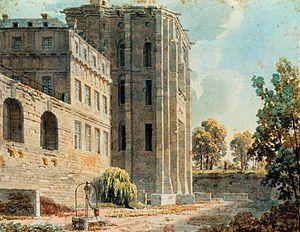
Le château de Vincennes est une forteresse située à Vincennes, à l’est de Paris, érigé du XIVᵉ siècle au XVIIᵉ siècle. Il est le plus vaste château fort royal français subsistant et, par la hauteur de son donjon, 52 mètres, il est une des plus hautes forteresses de plaine d’Europe.